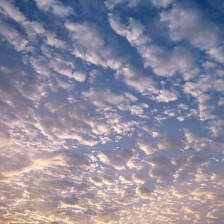
Cloud type: Cirrocumulus